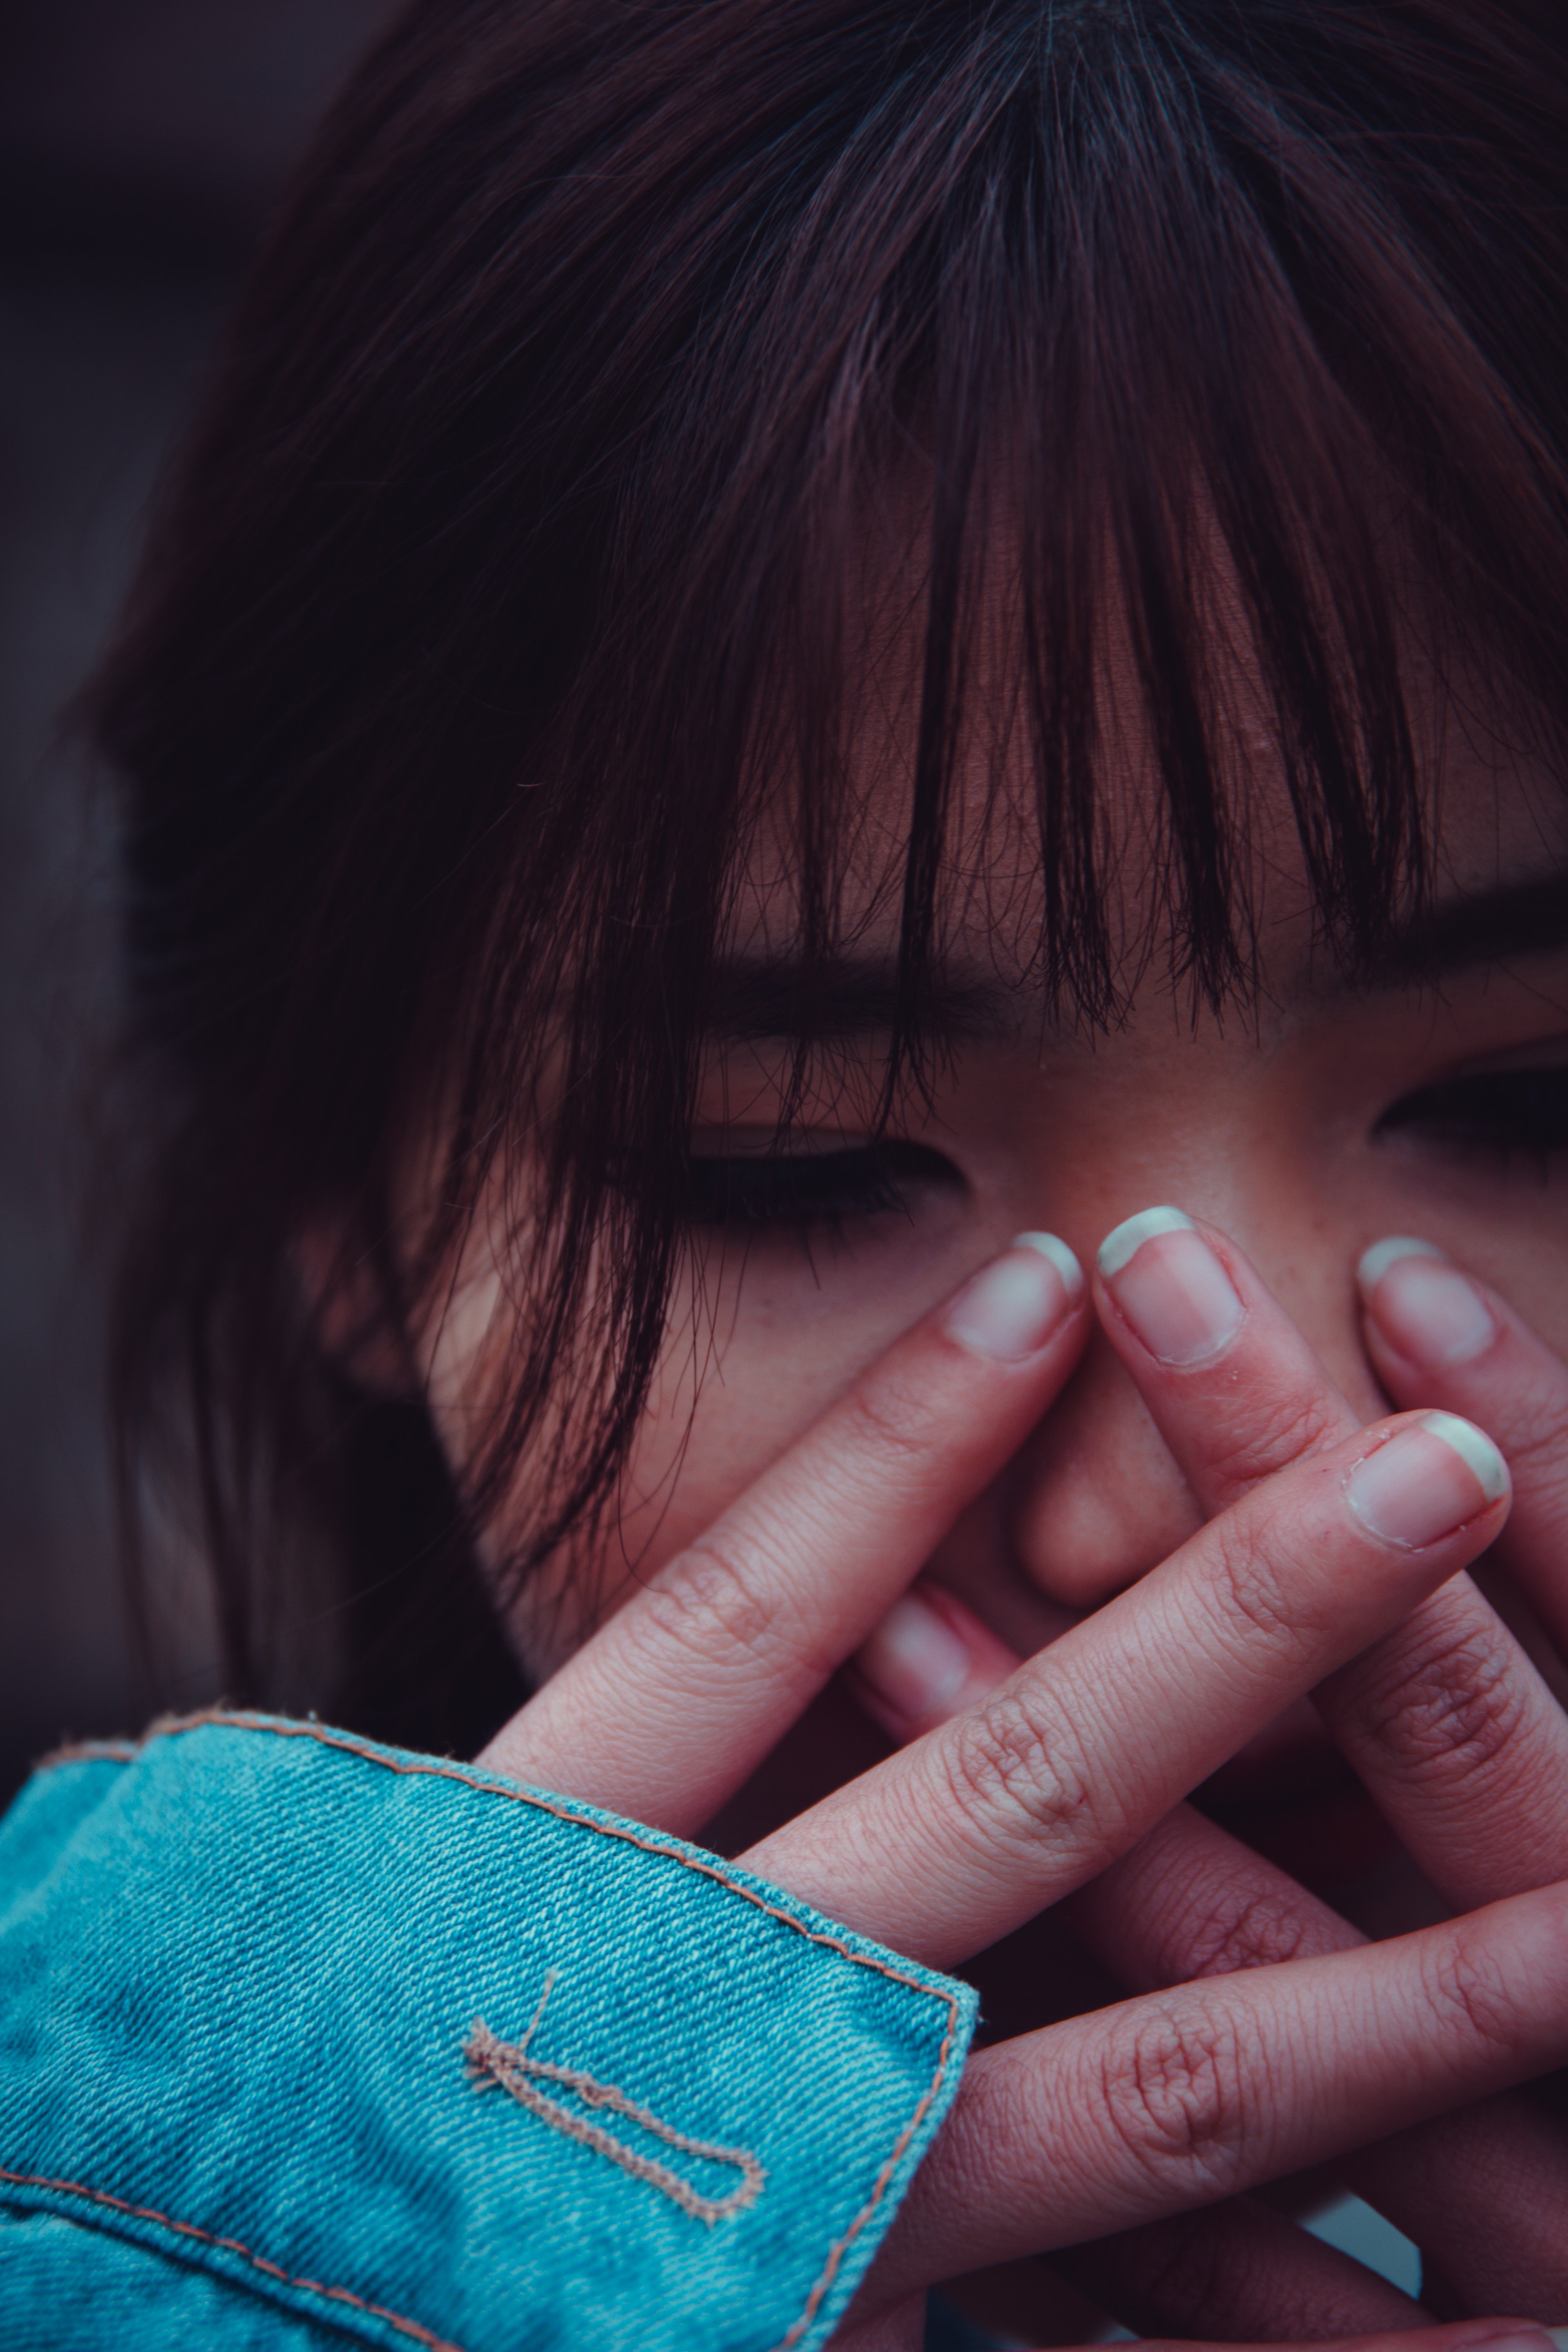
face, blue, skin, hand, nose, turquoise, beauty, finger, lip, teal, eye, nail, human, forehead, close up, wrist, mouth, photography, gesture, flesh, knitting, eyelash, child, black hair